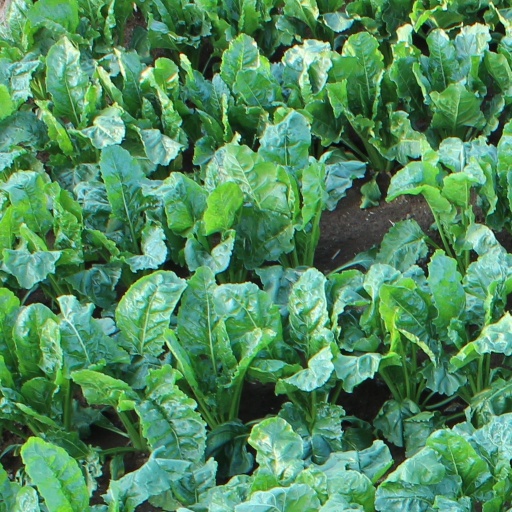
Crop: sugar beet